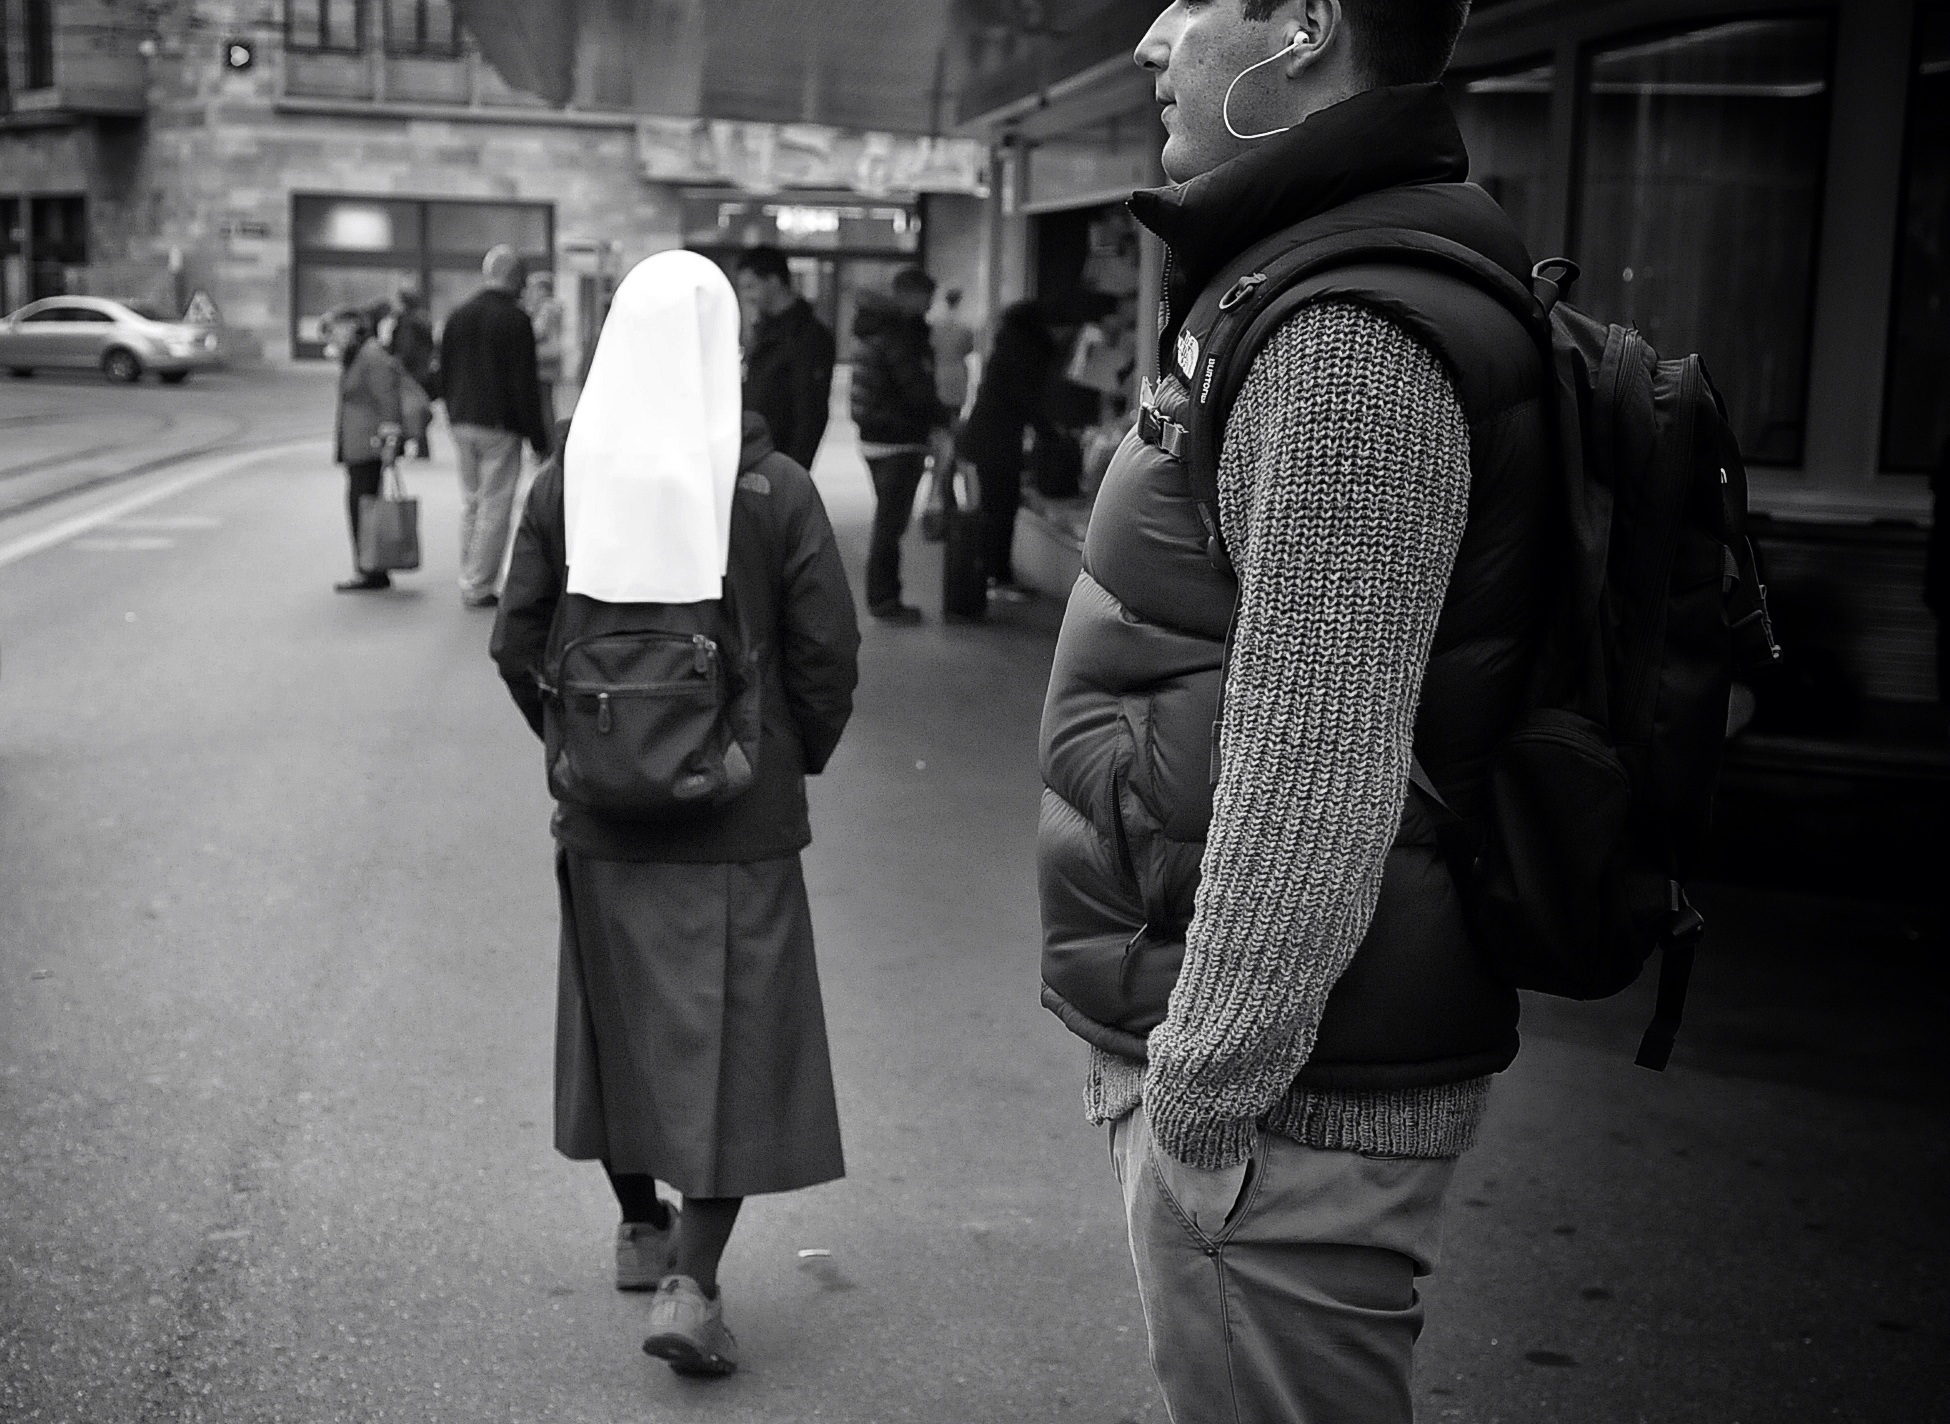
pedestrian, person, black and white, people, road, white, street, crowd, black, monochrome, streetphotography, bw, candid, infrastructure, swiss, photograph, snapshot, schweiz, switzerland, zurich, thomas8047, vbz, urbanarte, zurichstreet, nikond300s, monochrome photography